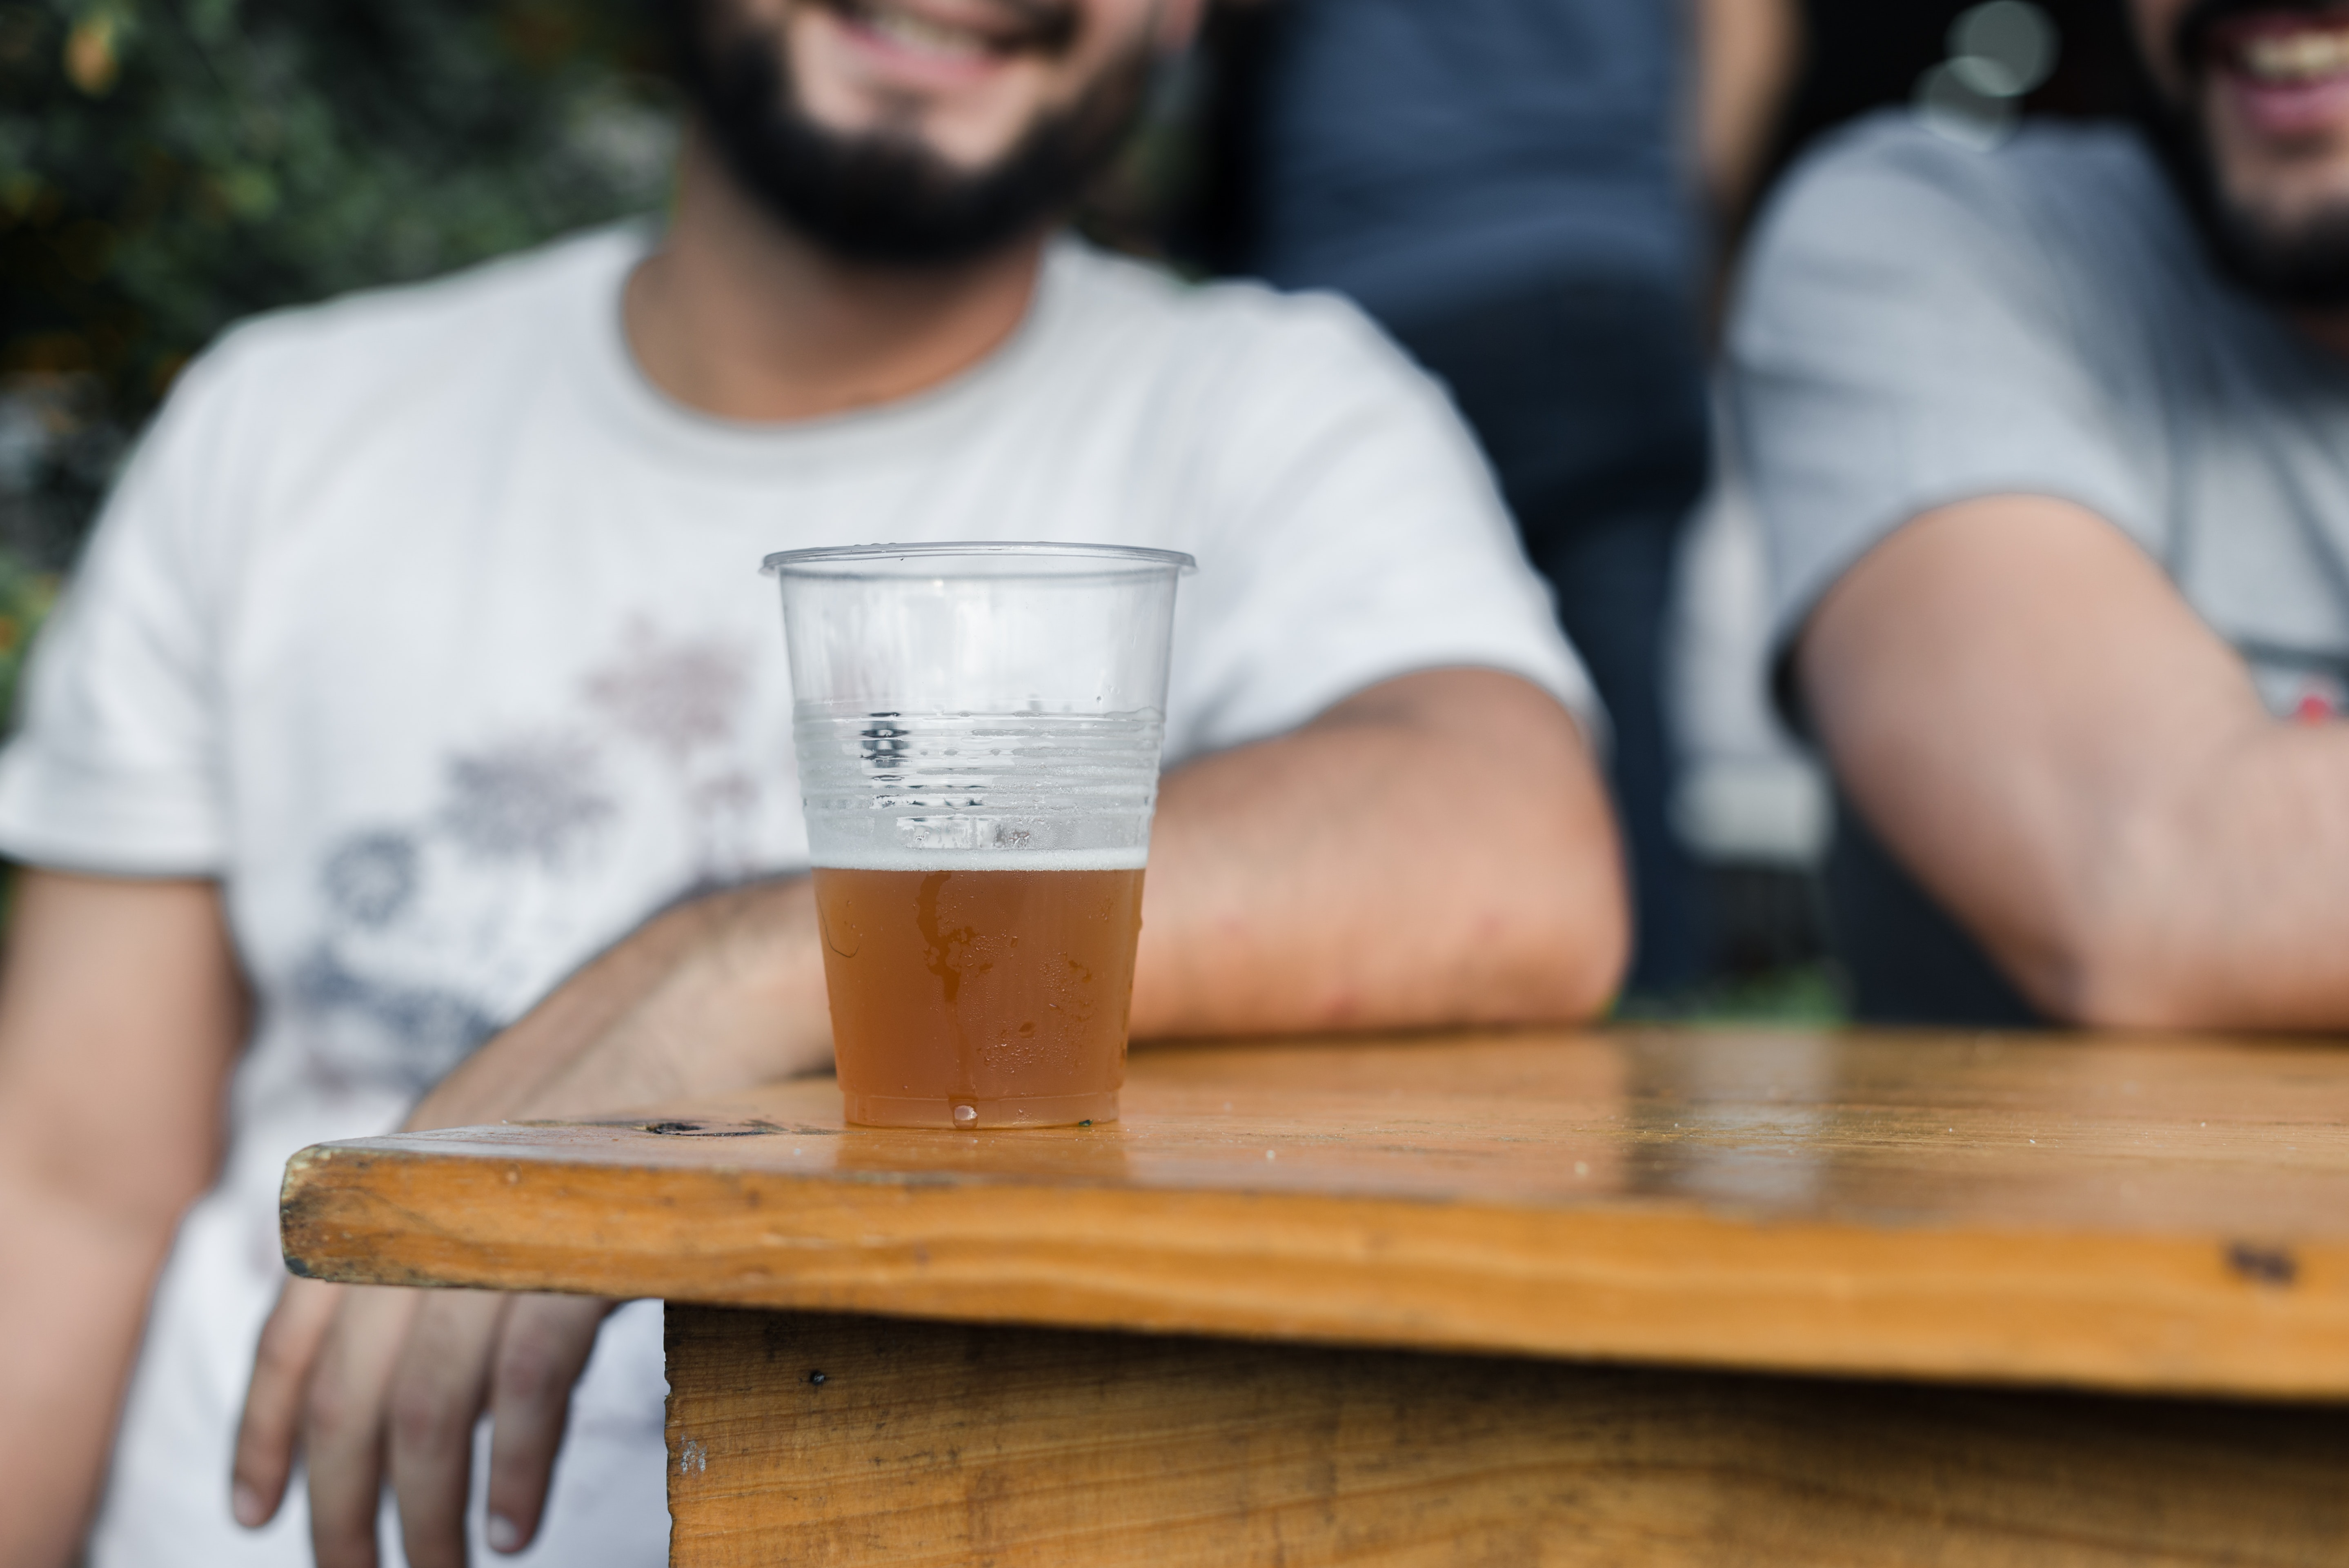
drink, alcohol, beer, hand, pint glass, drinking, distilled beverage